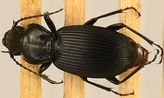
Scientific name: Pterostichus lachrymosus
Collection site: Mountain Lake Biological Station NEON (MLBS), plot MLBS_002